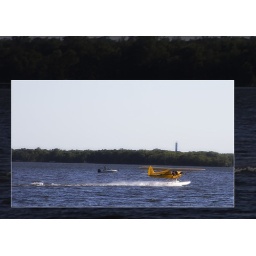
Boat plane in the water